Exosphere

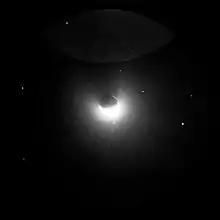
The Earth and its hydrogen envelope of its exosphere, the geocorona, as seen from the Moon. This ultraviolet picture was taken in 1972 with a camera operated by Apollo 16 astronauts on the Moon.

The most common molecules within Earth's exosphere are those of the lightest atmospheric gases. Hydrogen is present throughout the exosphere, with some helium, carbon dioxide, and atomic oxygen near its base. Because it can be hard to define the boundary between the exosphere and outer space, the exosphere may be considered a part of the interplanetary medium or outer space.